Cassidy (Overwatch)

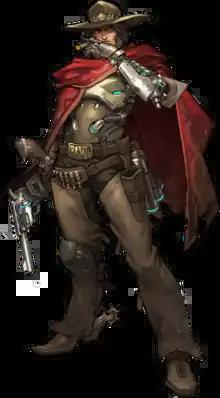
Cassidy's appearance in "Overwatch"

Cole Cassidy is a character who first appeared in the 2016 video game "Overwatch", a Blizzard Entertainment–developed first-person shooter, and the resulting franchise. Originally named Jesse McCree after a developer at Blizzard, the character's name was changed in 2021 after the developer was fired for alleged inappropriate behavior at the company.